Hubble Ultra-Deep Field

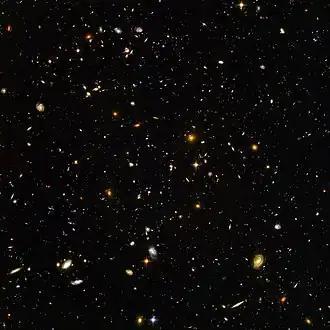
The original NASA release, containing about 10,000 galaxies of various ages, sizes, shapes, and colors. The smallest, reddest ones are some of the most distant galaxies to have been imaged by an optical telescope, probably existing shortly after the Big Bang.

The Hubble Ultra-Deep Field (HUDF) is a deep-field image of a small region of space in the constellation Fornax, containing an estimated 10,000 galaxies. The original data for the image was collected by the Hubble Space Telescope from September 2003 to January 2004 and the first version of the image was released on March 9, 2004. It includes light from galaxies that existed about 13 billion years ago, some 400 to 800 million years after the Big Bang.